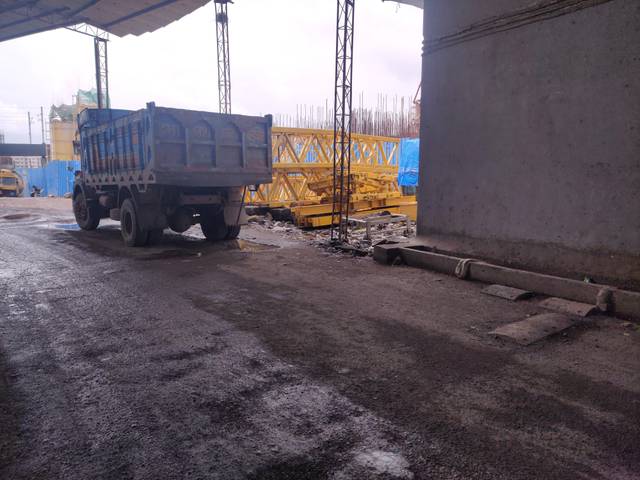
Region: India
Coordinates: 19.249, 72.864